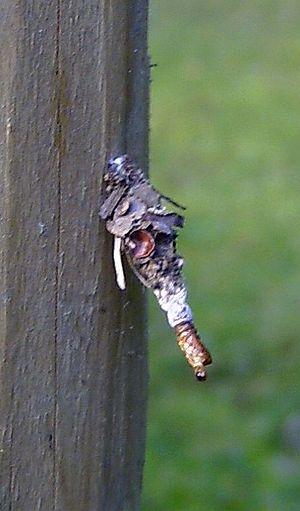
Les Psychidae sont une famille de lépidoptères appelés communément psychés. Les chenilles de Psychidae construisent un fourreau de soie et d'éléments prélevés dans l'environnement. Chez de nombreuses espèces, la femelle est aptère, et est de fait difficile à identifier avec précision.